Tango music

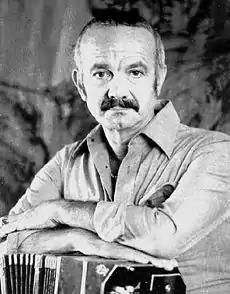
Astor Piazzolla with his bandoneon, in 1971

The "Golden Age" of tango music and dance is generally agreed to have been the period from about 1935 to 1952, roughly contemporaneous with the big band era in the United States. Tango was performed by orquestas típicas, bands often including over a dozen performers.